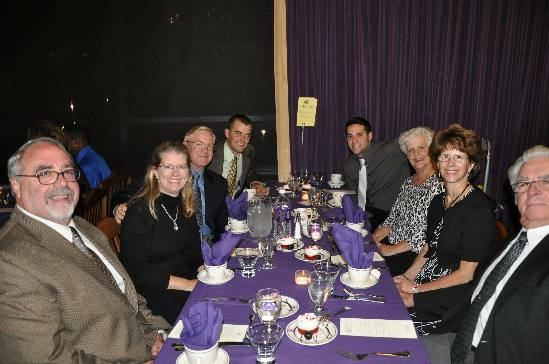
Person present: Yes